Louis Zhang Jiashu

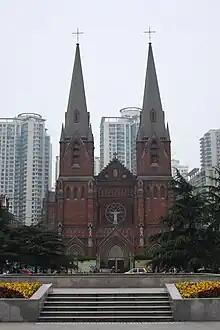
In 1960, Zhang was consecrated bishop of Shanghai without Vatican approval at St. Ignatius Church, Xujiahui ("pictured"), which became the cathedral of the diocese since then.

From 30 March to 10 April 1960, Zhang observed the 2nd National People's Congress in Beijing along with other clergy members and laymen. They again denounced Kung Pin-mei and accepted the leadership of the CCP.